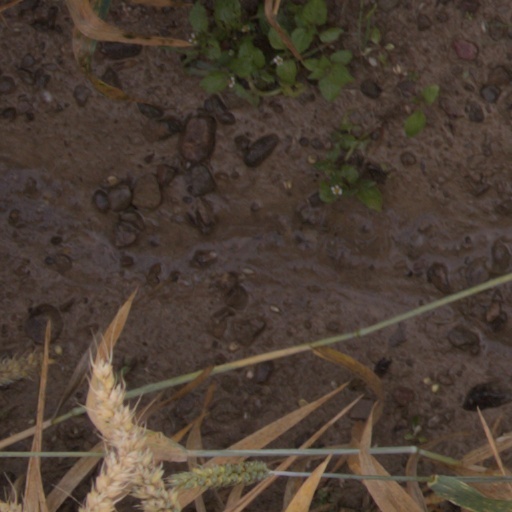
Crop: wheat